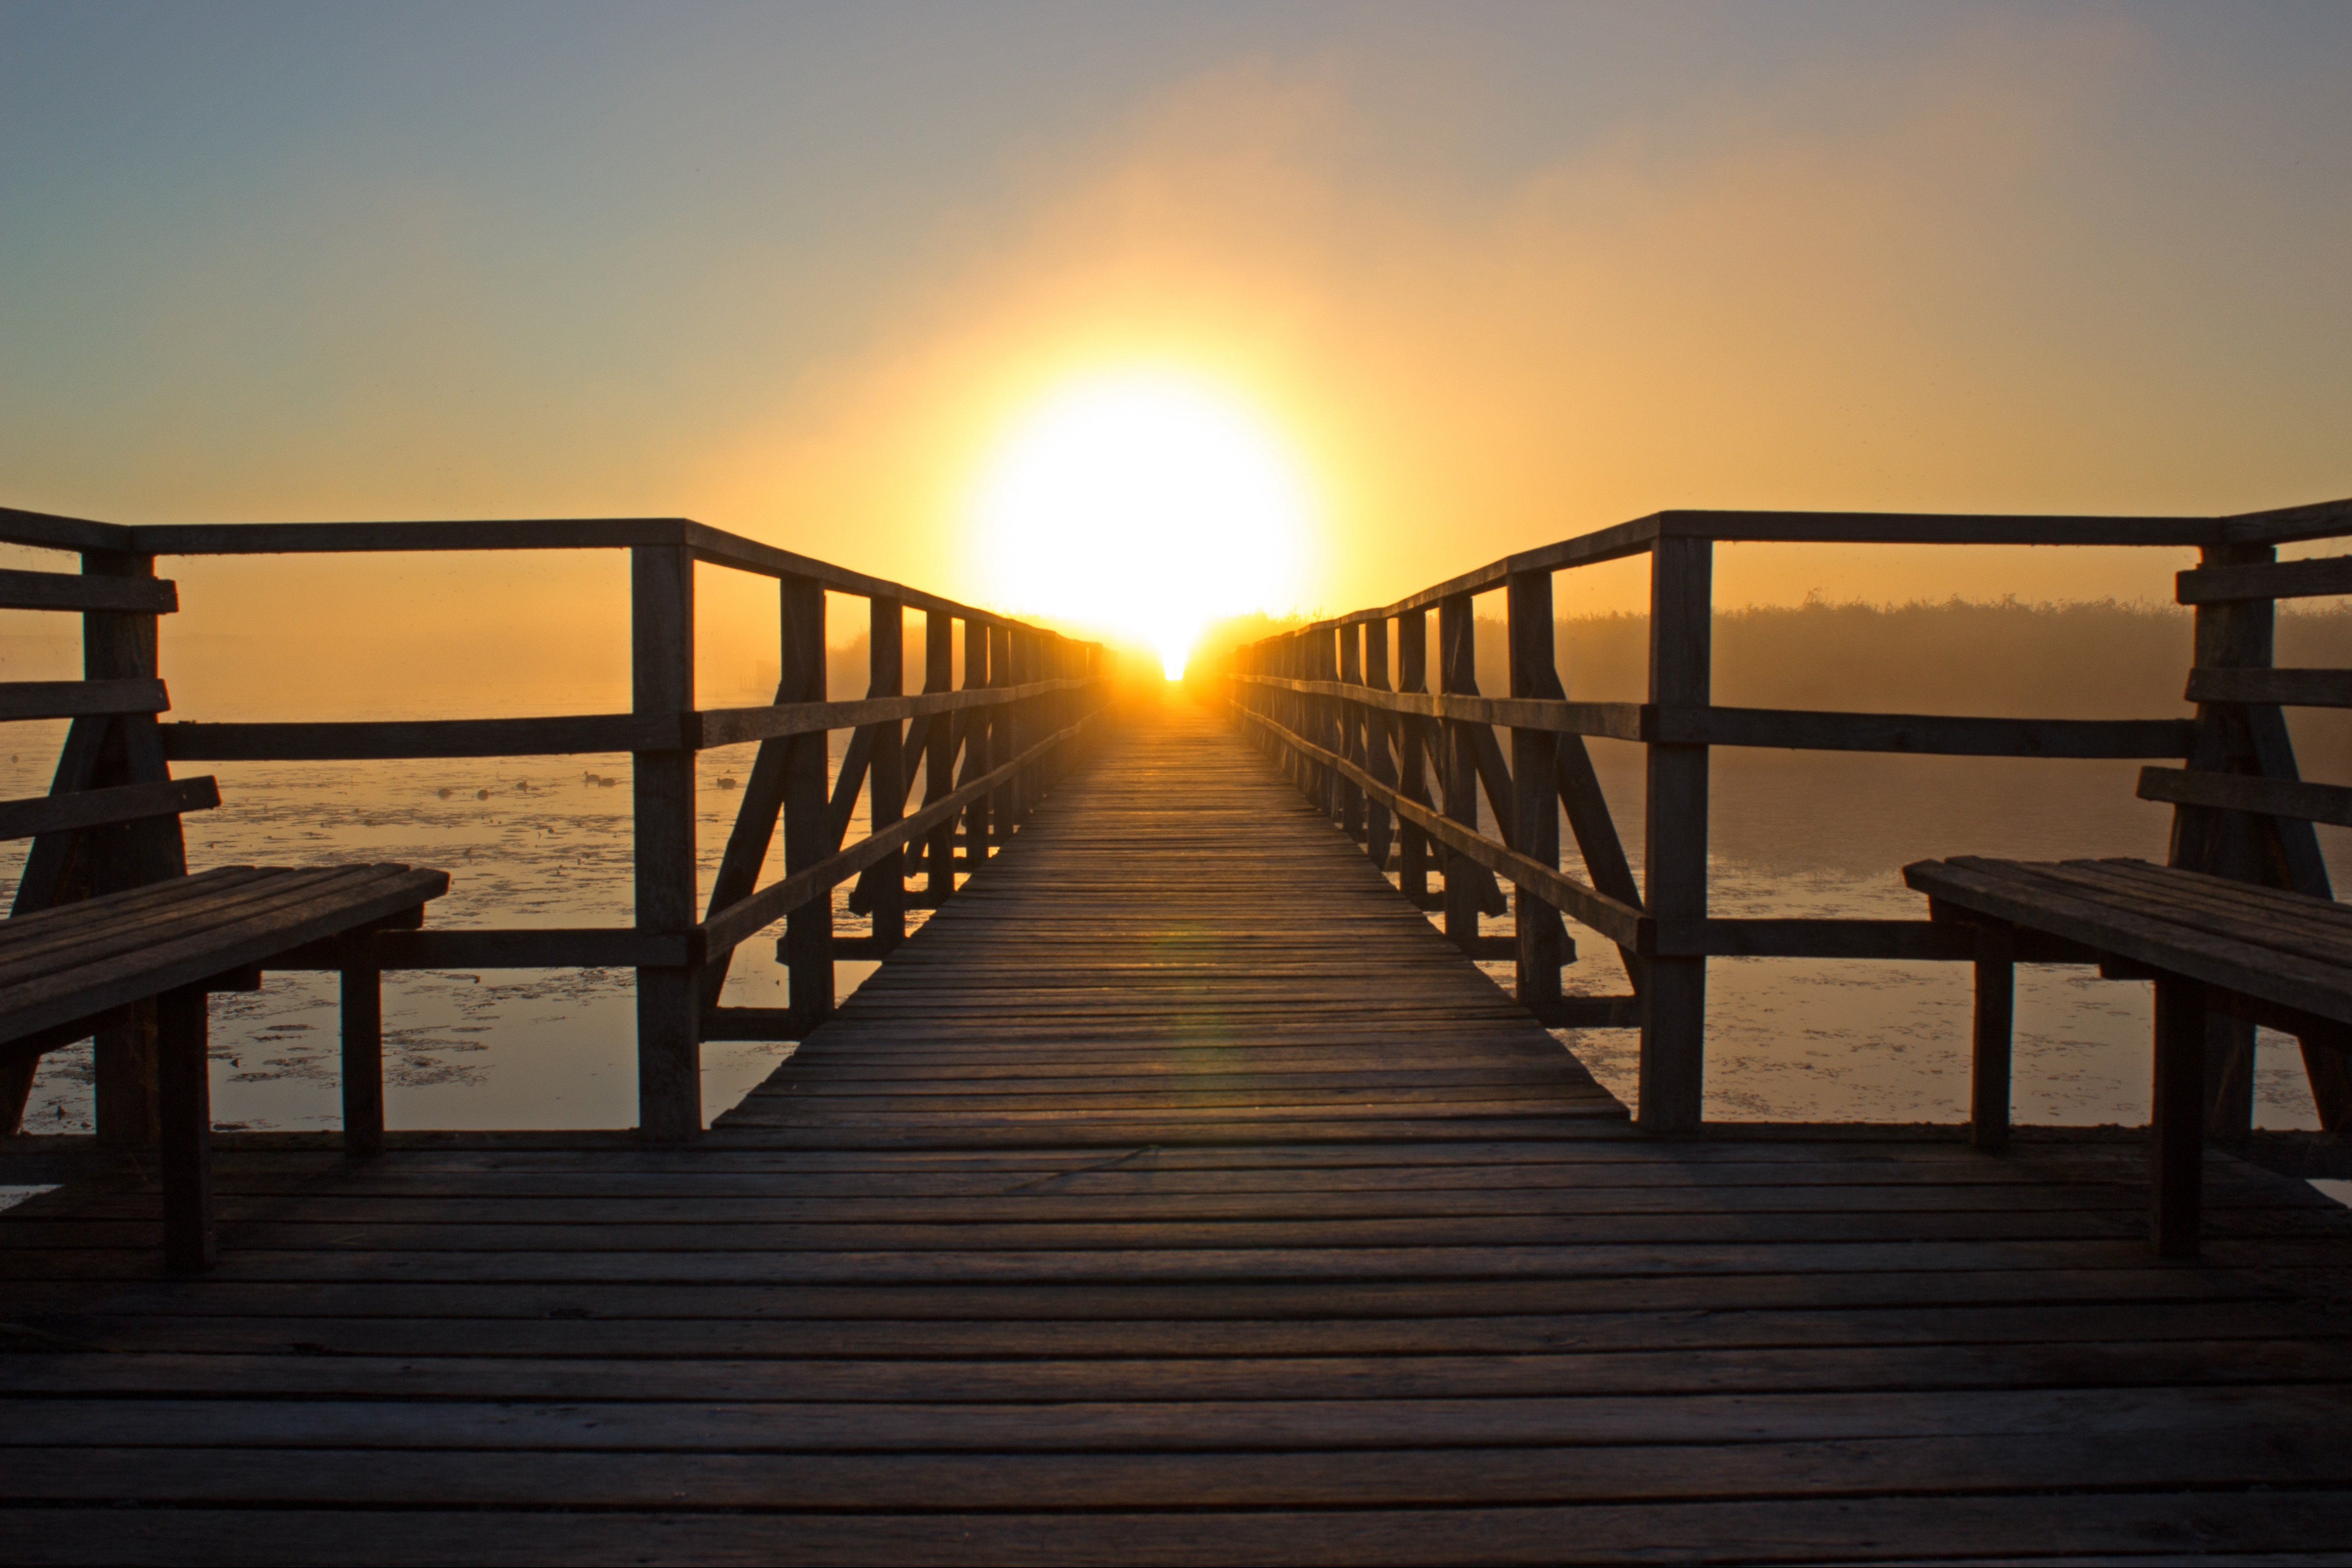
landscape, nature, light, boardwalk, wood, sun, sunrise, sunset, bridge, sunlight, morning, lake, perspective, atmosphere, pier, walkway, dusk, idyllic, web, evening, romantic, rest, relaxation, loneliness, vision, mood, silent, waters, optimism, distant, nature conservation, back light, nature reserve, spring lake, bad buchau